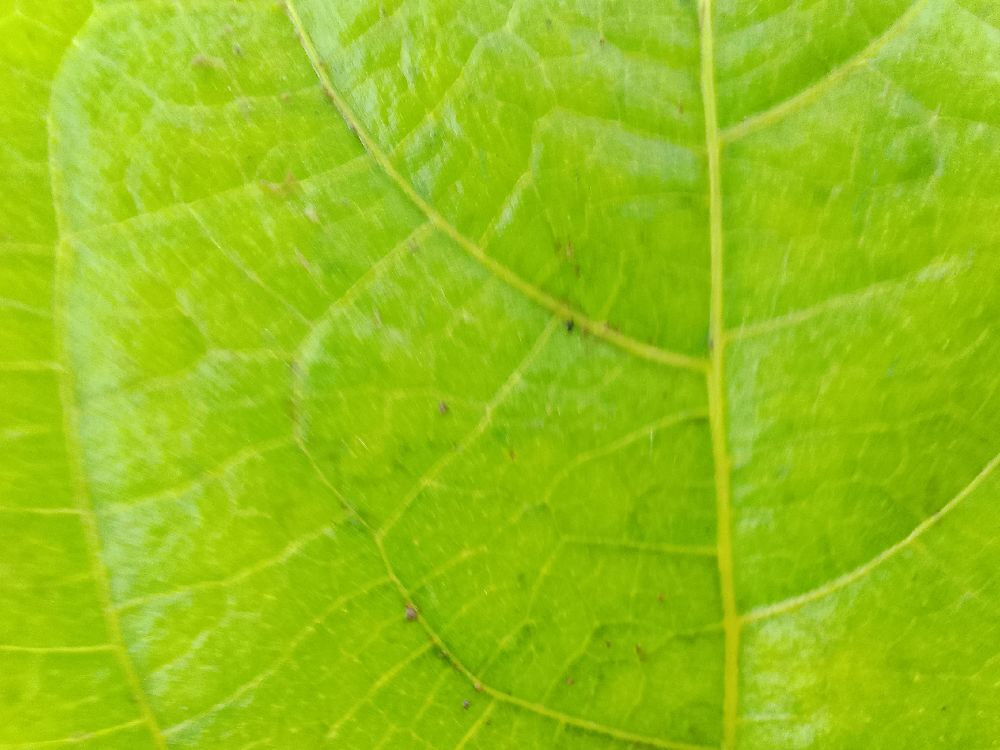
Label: healthy